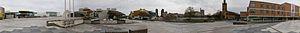
Le Kulturforum est un ensemble d'édifices culturels situé à Berlin-Tiergarten, en Allemagne. Il a été construit dans les années 1950 et 60 à la limite du Mur, pour remplacer les bâtiments dont ce dernier privait Berlin-Ouest. Le forum culturel se caractérise par son architecture moderne novatrice, plusieurs édifices se distinguent par les dessins organiques de Hans Scharoun ou la Neue Nationalgalerie conçue par Mies van der Rohe.